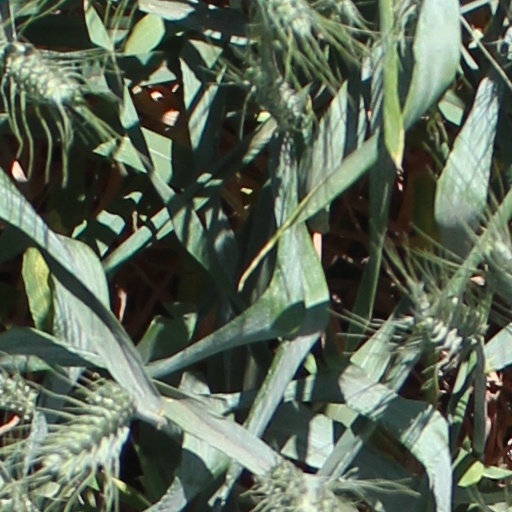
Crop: wheat